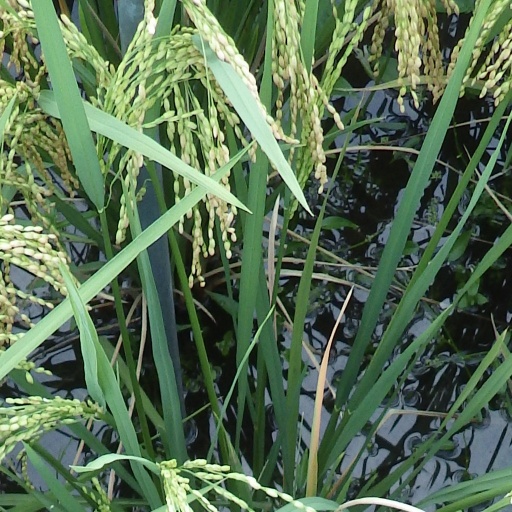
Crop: rice